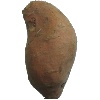
Label: Potato Sweet 1